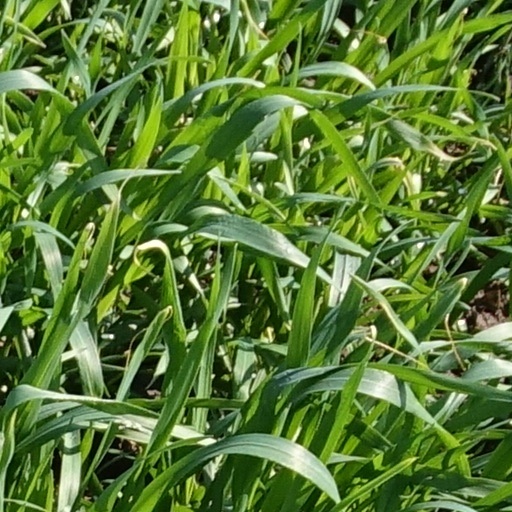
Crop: wheat